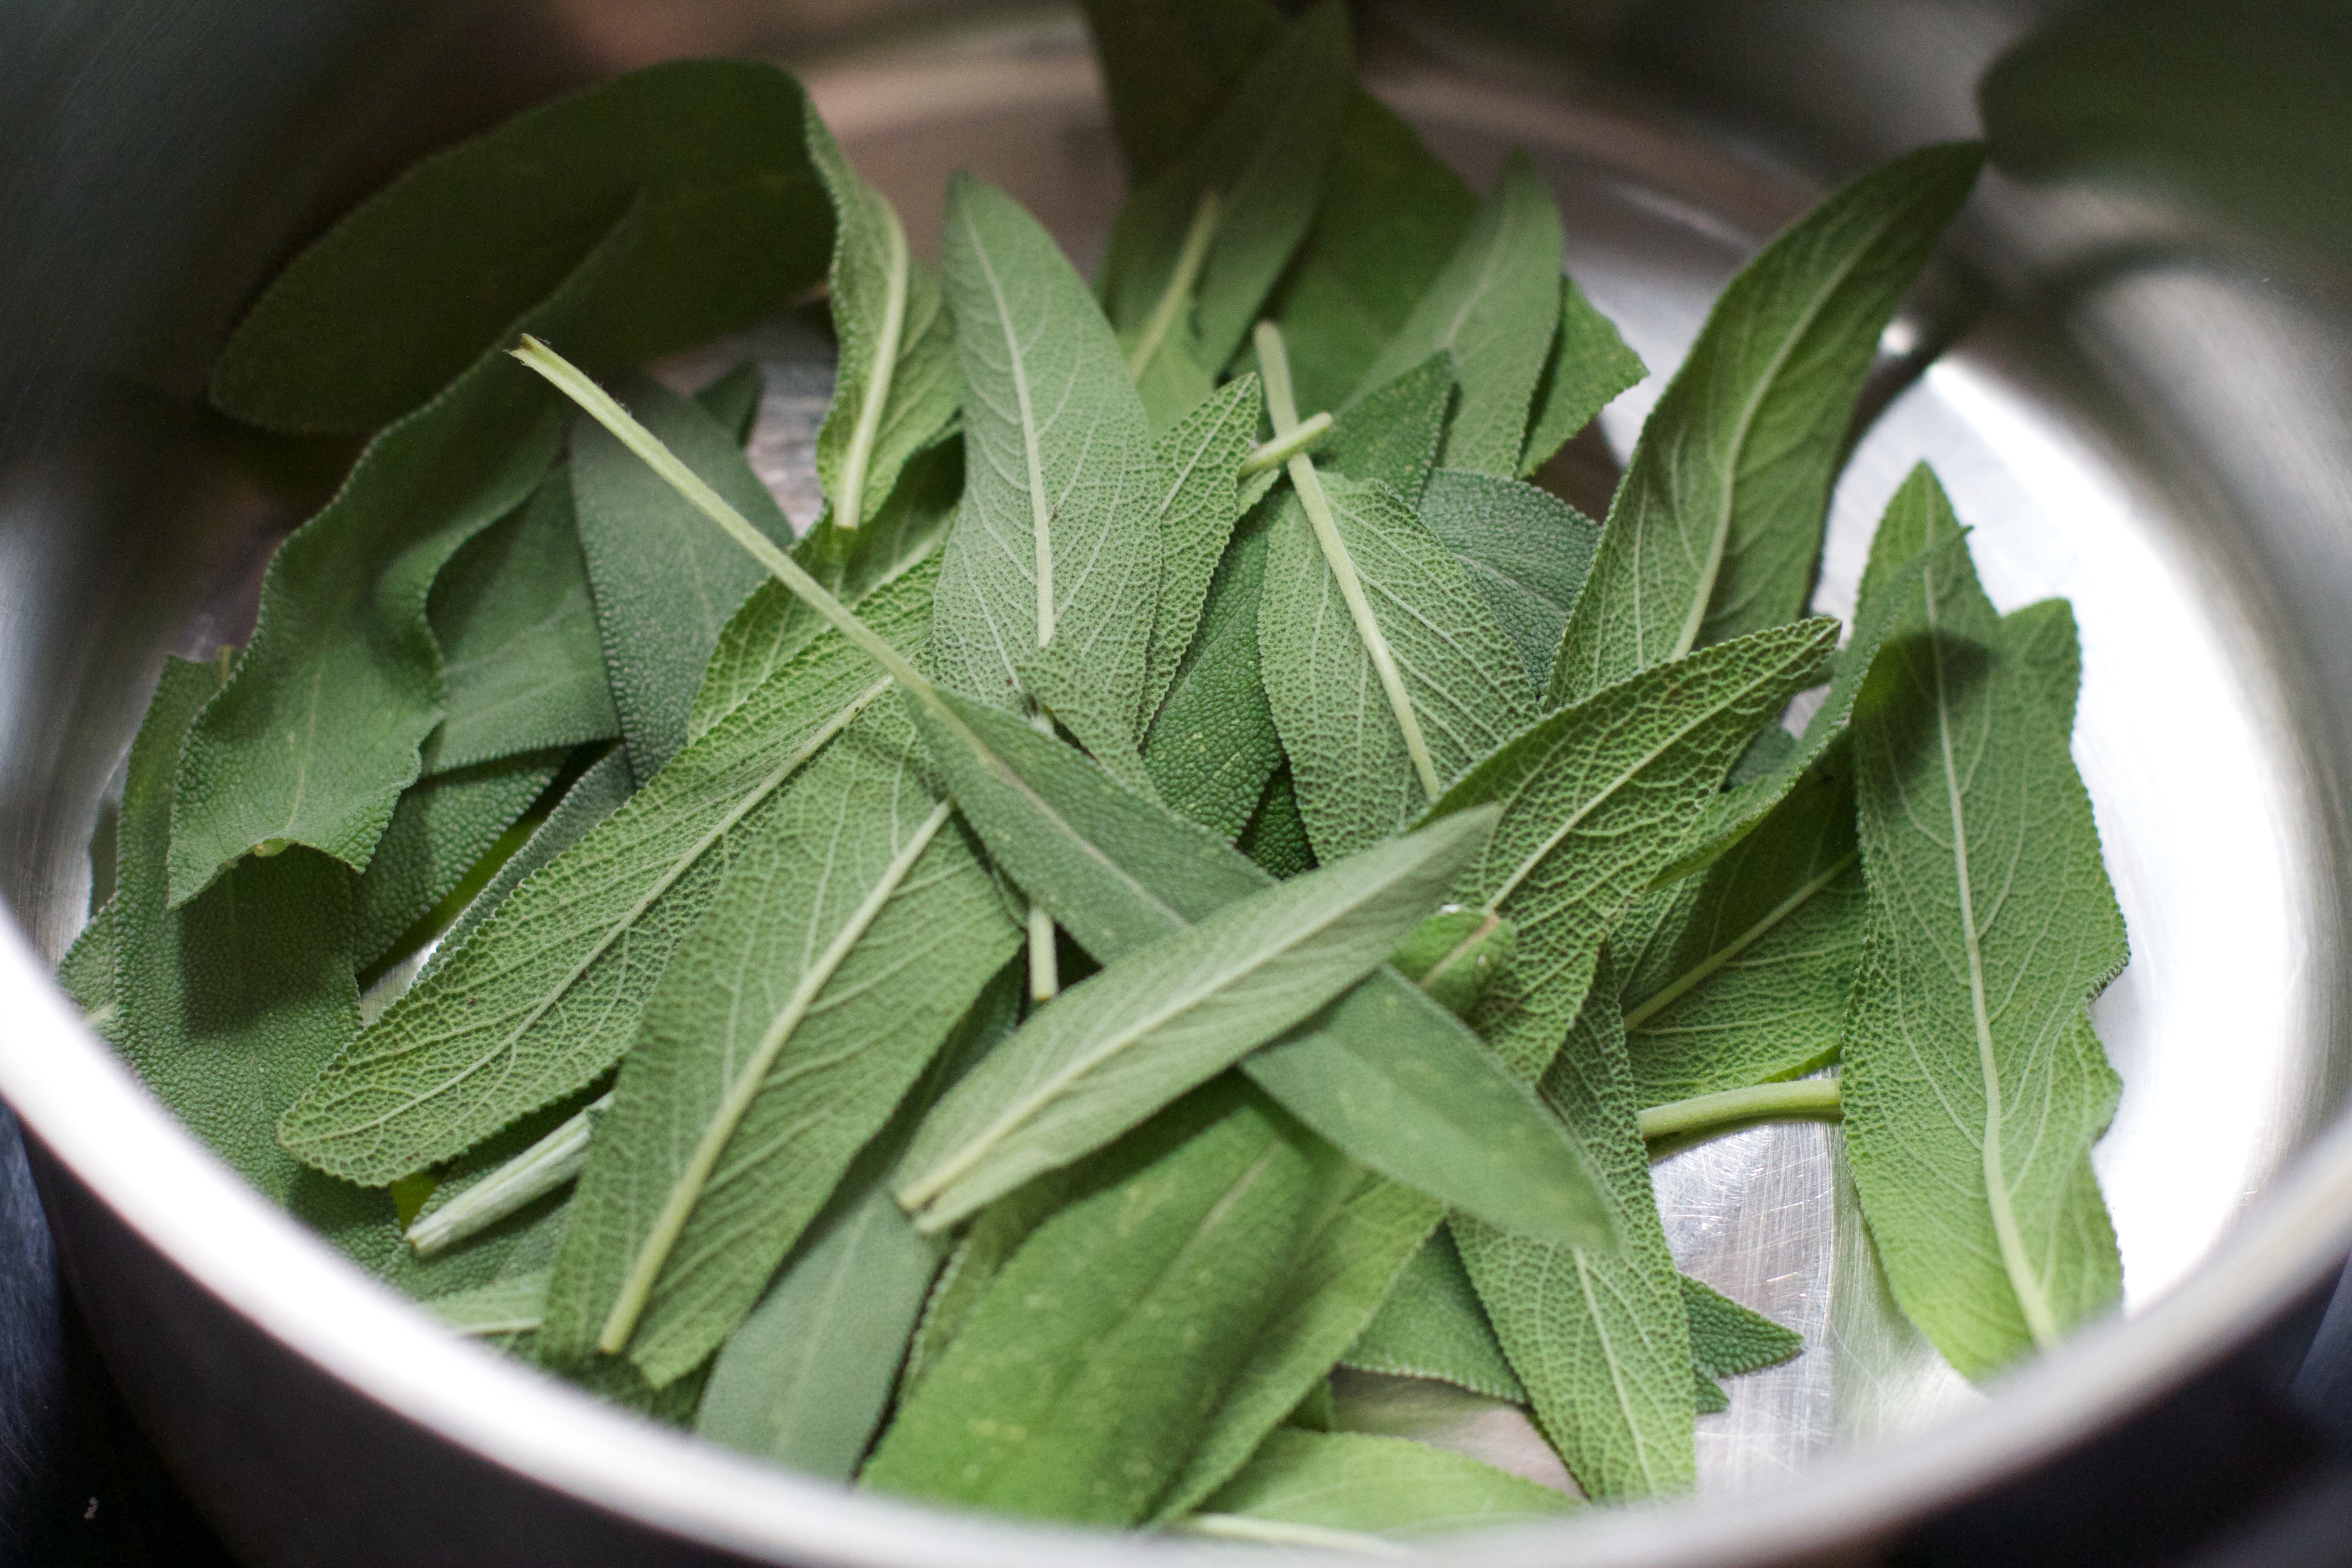
plant, leaf, flower, dish, food, herb, produce, vegetable, sage, flowering plant, land plant, longjing tea